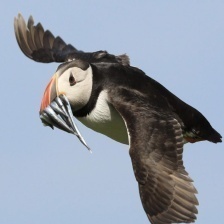
Species: PUFFIN
Scientific name: FRATERCULA